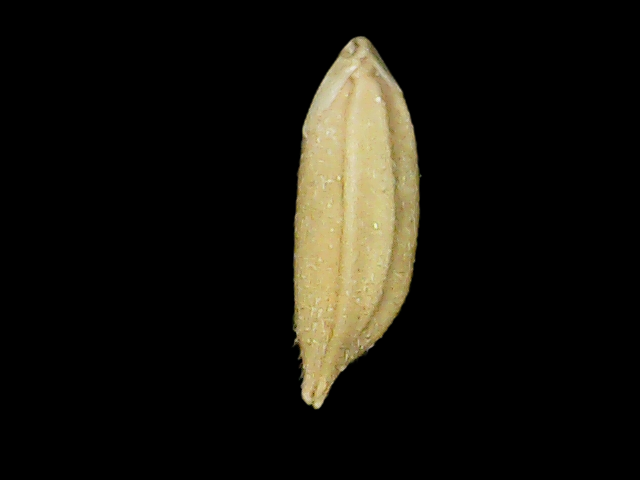
Rice variety: Binadhan12